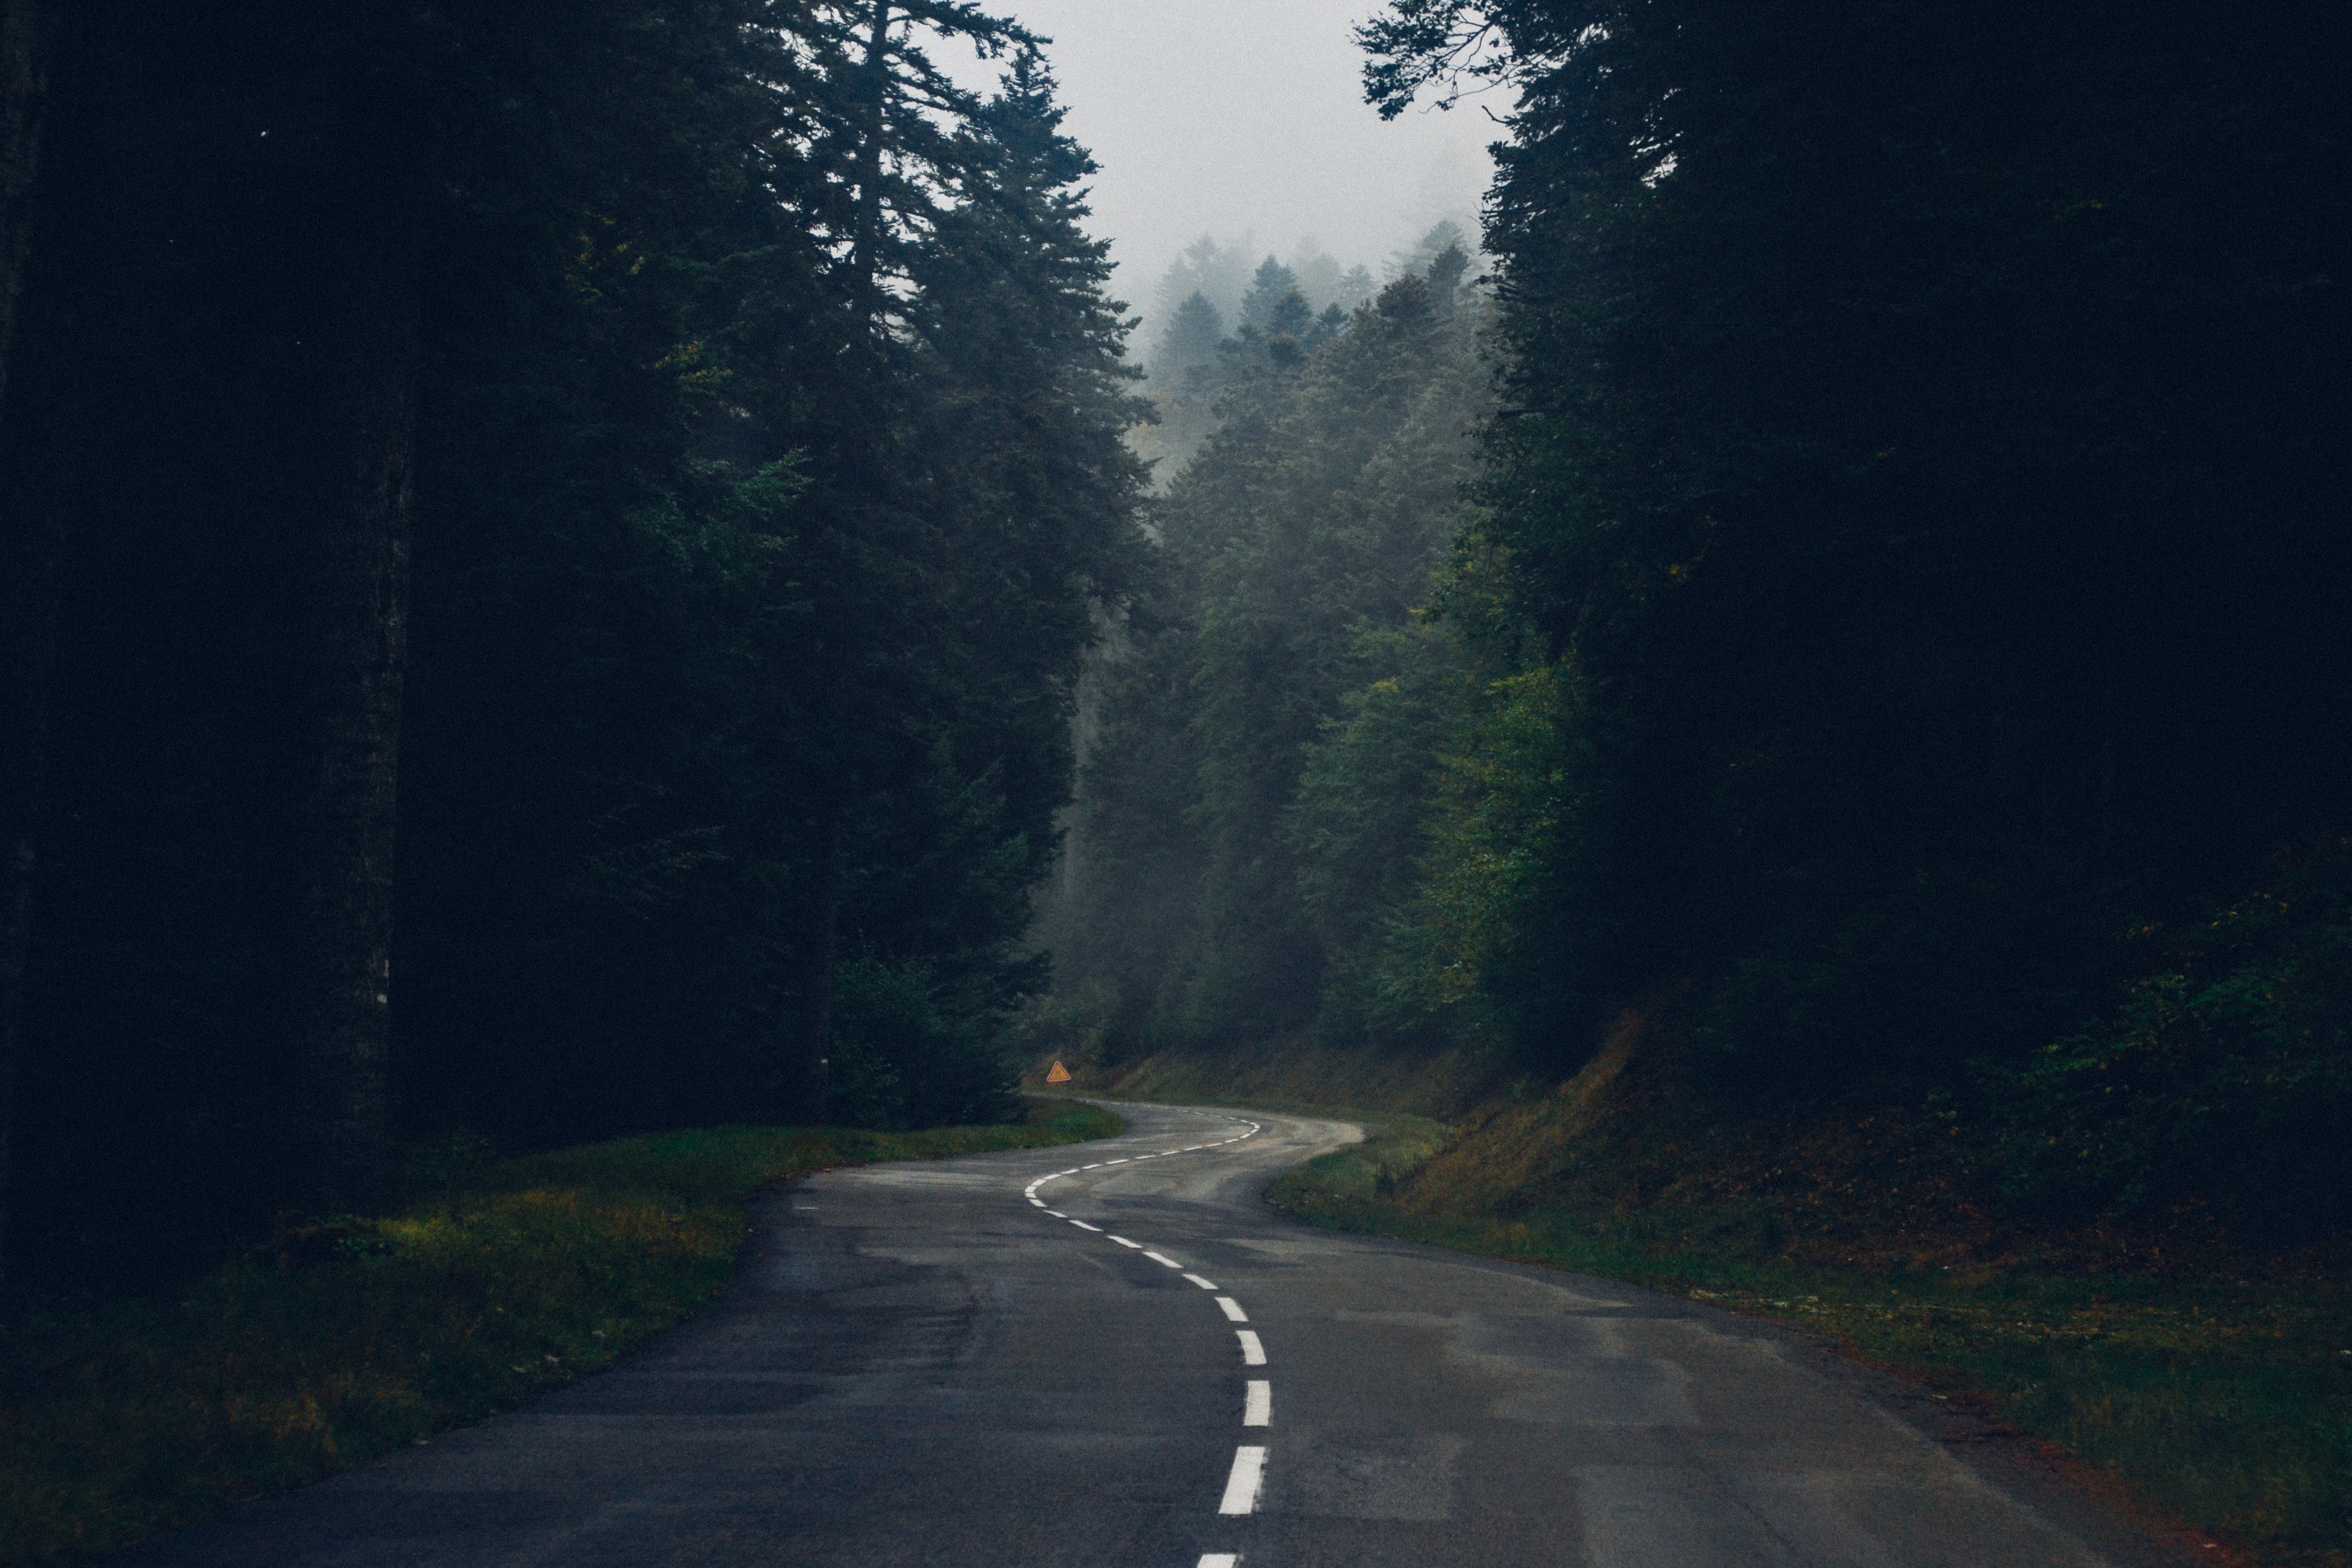
tree, nature, forest, mountain, snow, light, cloud, fog, road, mist, night, sunlight, morning, hill, highway, dawn, dusk, weather, darkness, road trip, infrastructure, atmospheric phenomenon